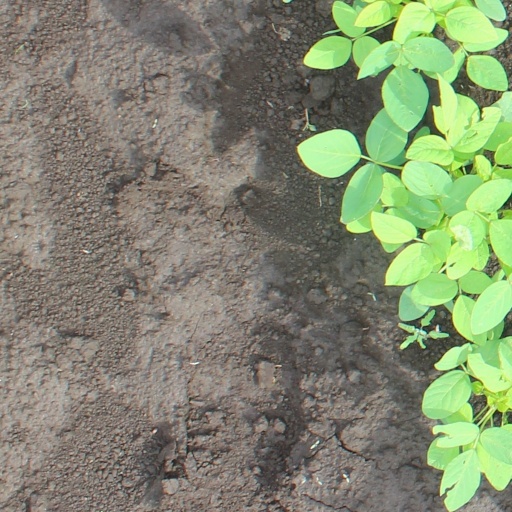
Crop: soybean